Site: brandenburg
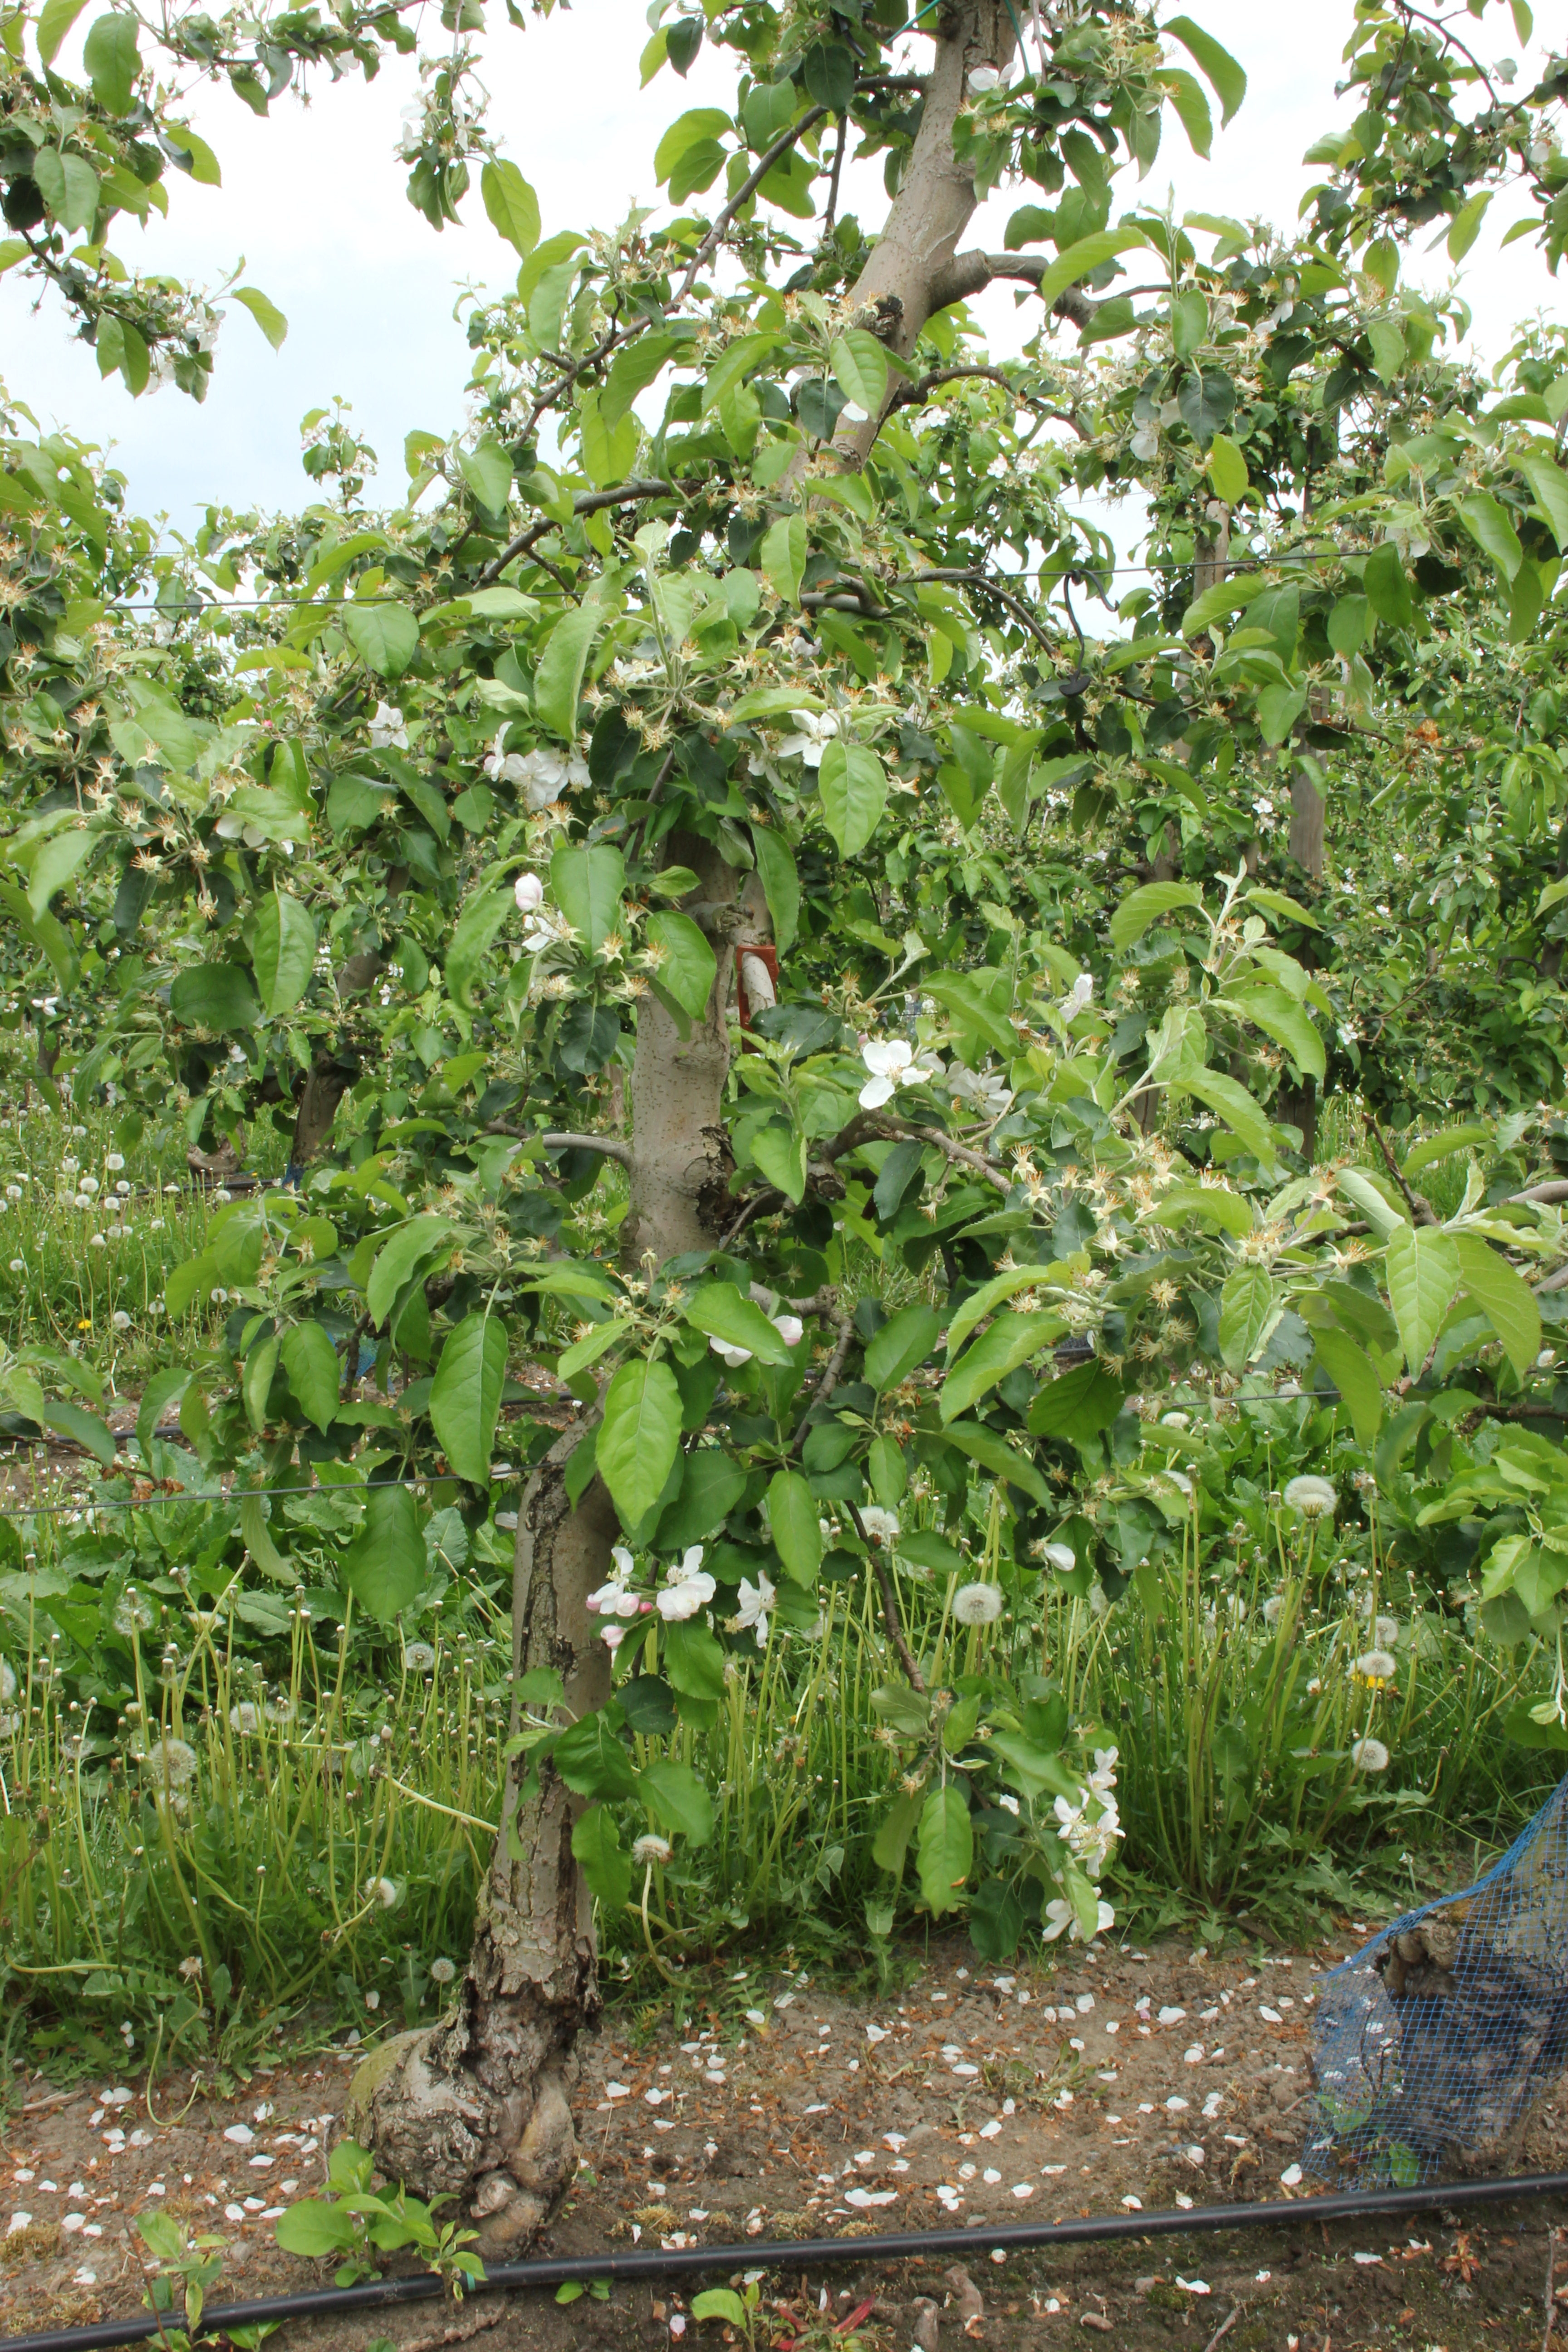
Growth stage (BBCH 67): Flowering